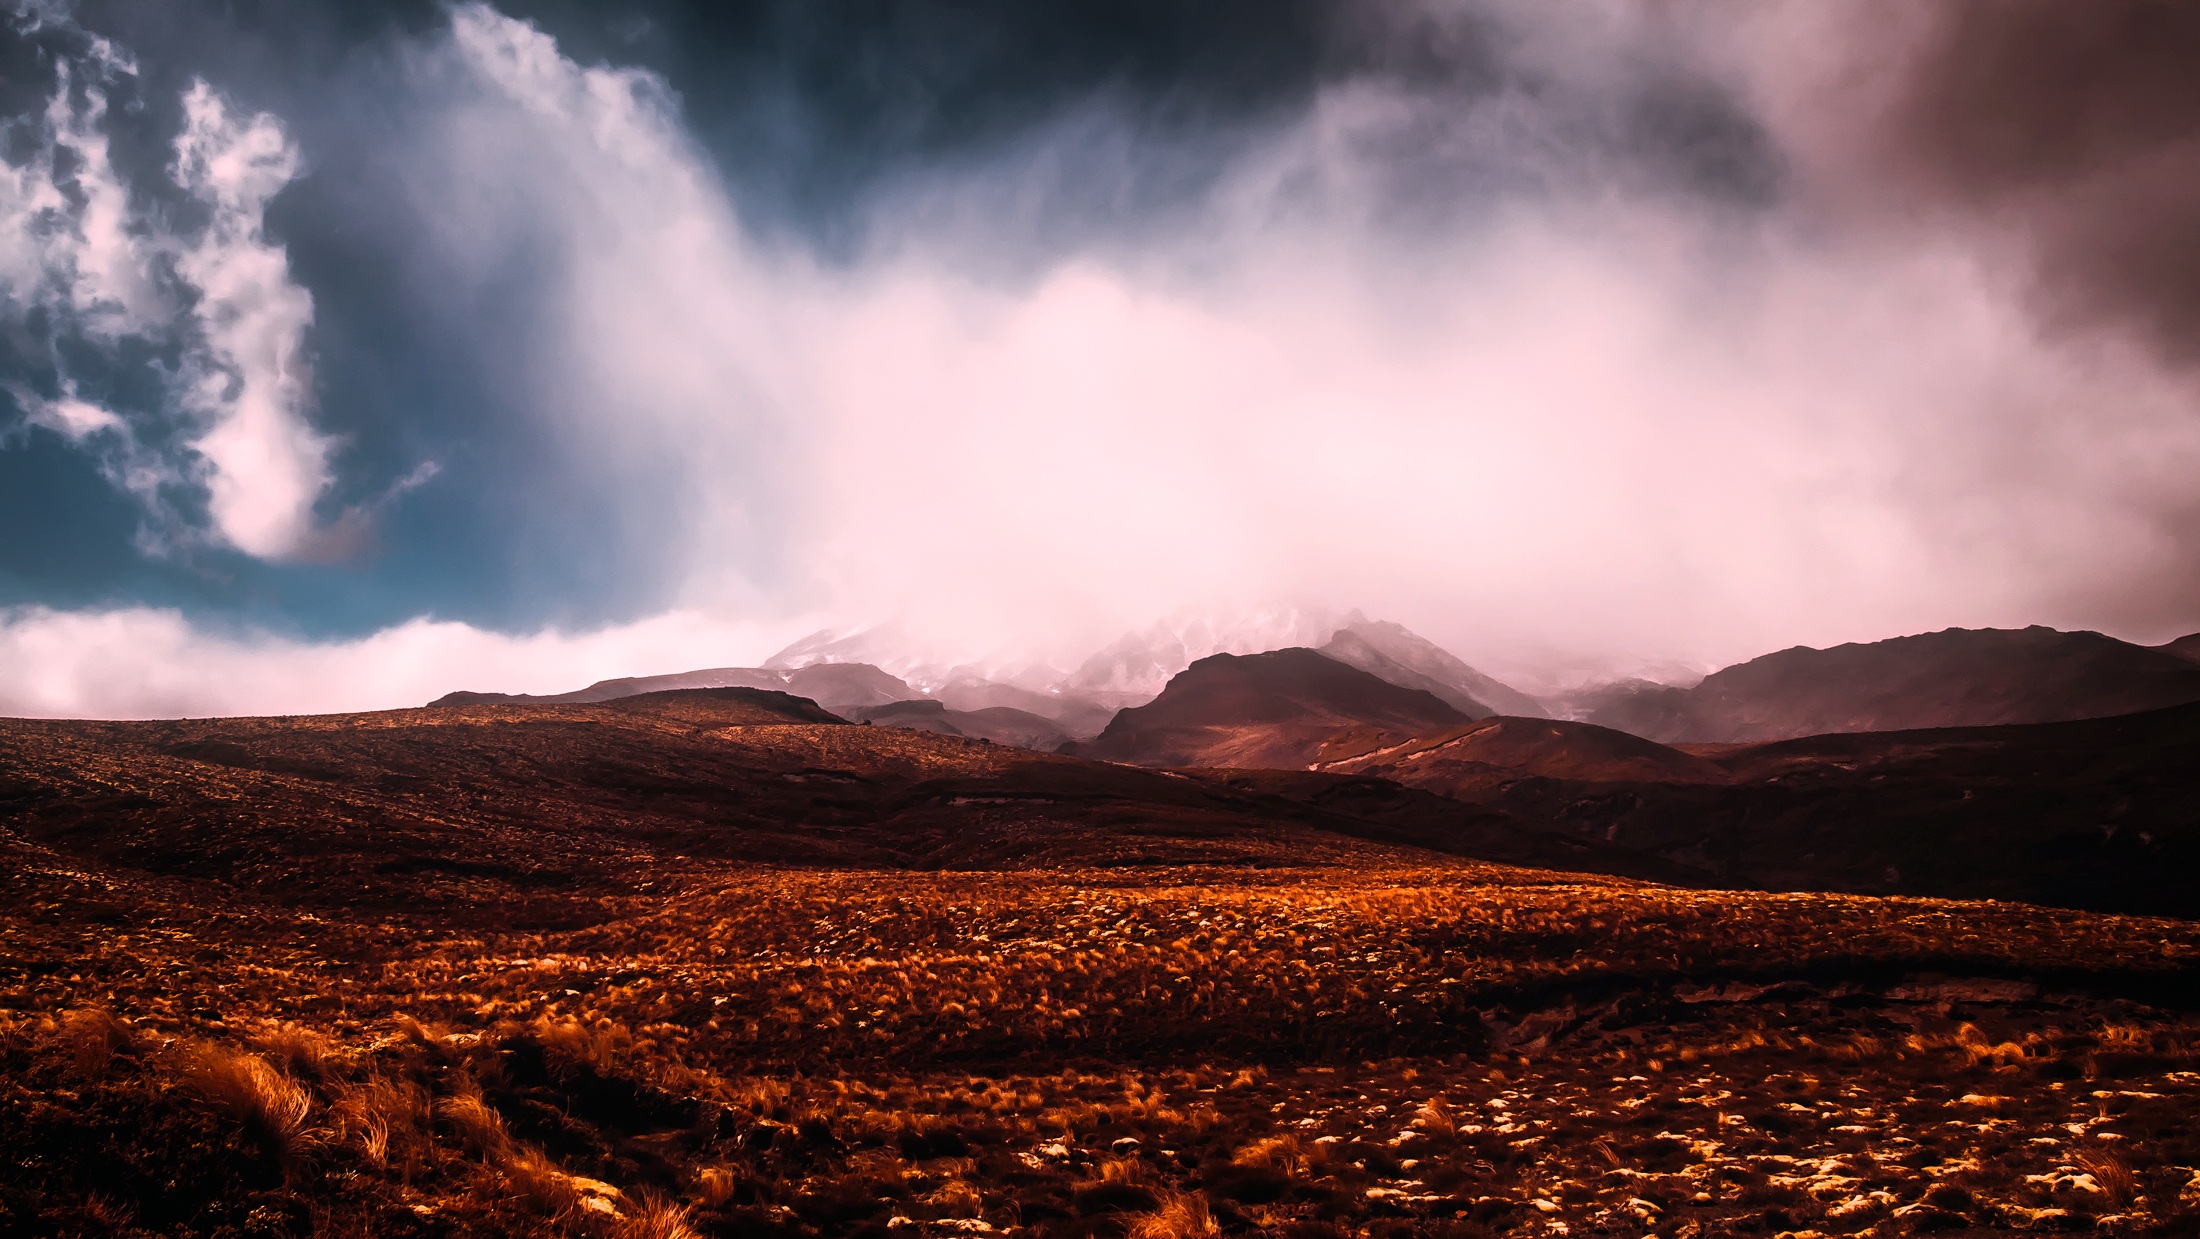
landscape, tree, nature, horizon, wilderness, mountain, snow, cloud, sky, fog, sunrise, field, countryside, sunlight, morning, hill, dawn, atmosphere, mountain range, country, panorama, remote, evening, scenic, cumulus, highland, national park, ridge, plain, summit, outdoors, hdr, clouds, mountains, new zealand, plateau, beautiful, fell, tundra, phenomenon, meteorological phenomenon, mountainous landforms, computer wallpaper, geological phenomenon, volcanic landform, ecoregion, mount scenery